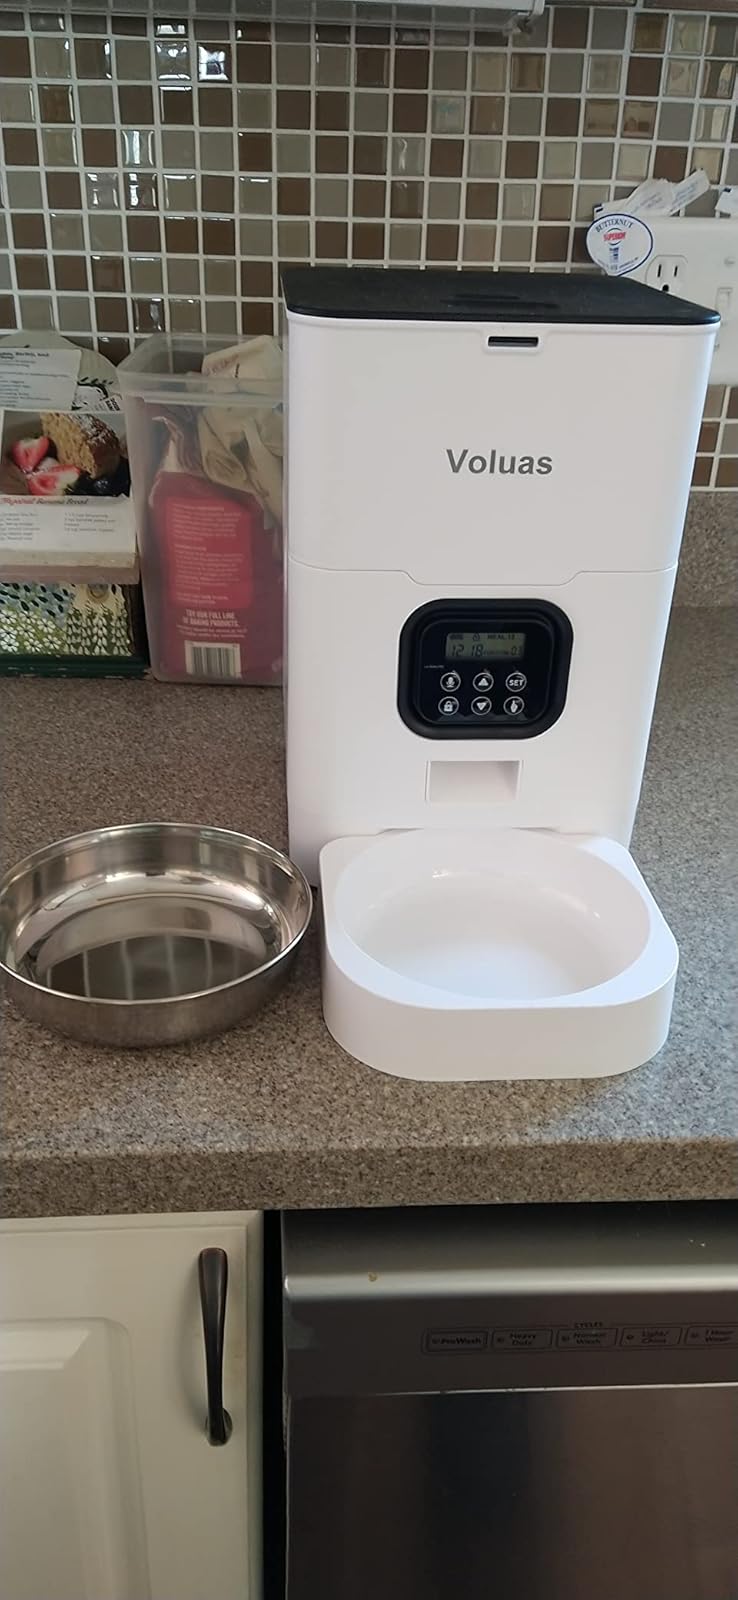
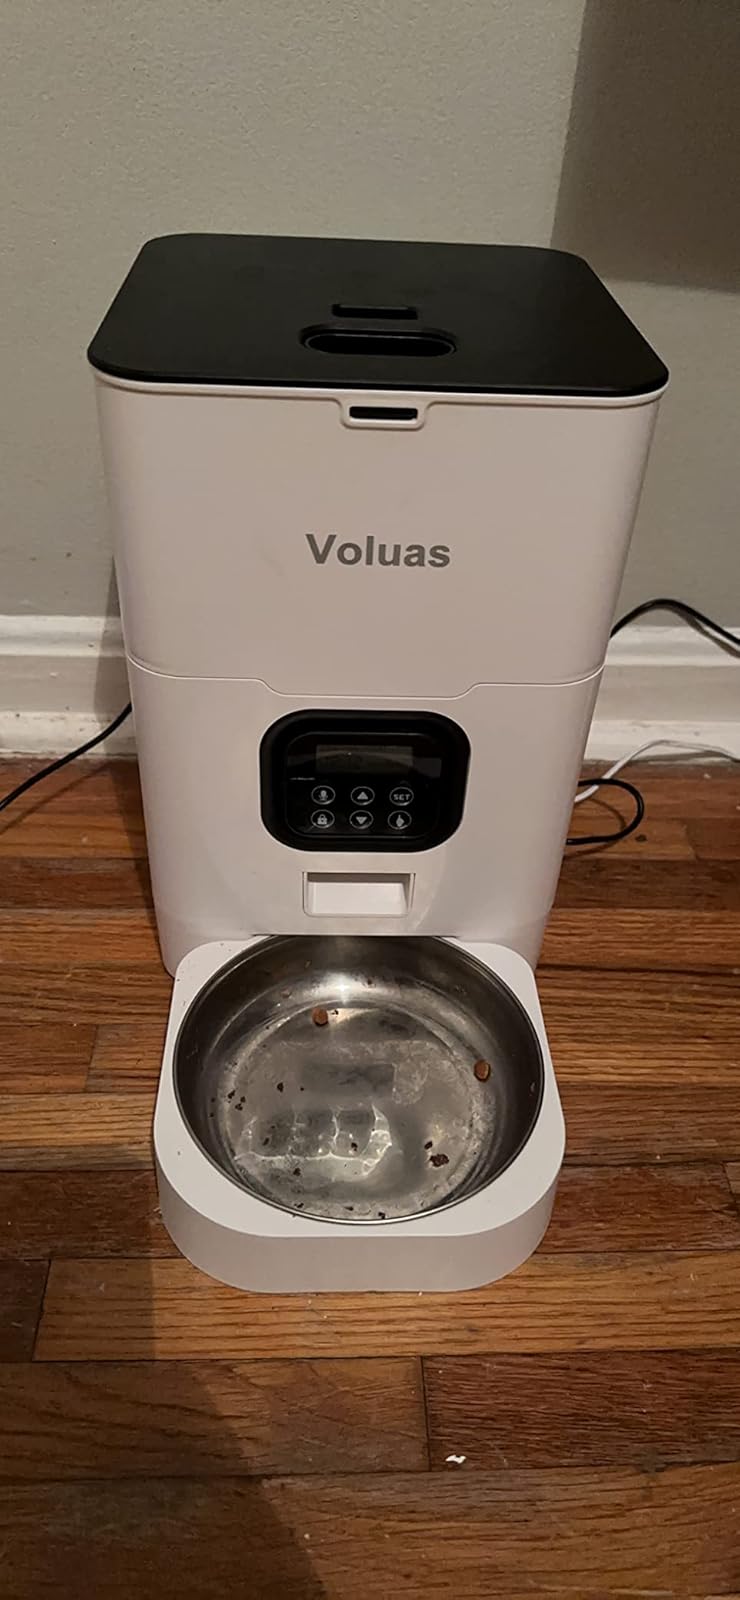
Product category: items_feeder
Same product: yes